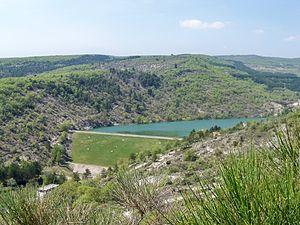
Barrage sur la Laye, près de Mane (04)
La Laye est une rivière du sud de la France, dans le département des Alpes-de-Haute-Provence et dans la région Provence-Alpes-Côte d'Azur. C'est un affluent du Largue, donc un sous-affluent du Rhône par la Durance.